Achan Subdivision

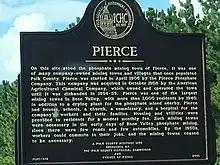
Historic marker for Pierce, Florida, located along the Achan Subdivision

The Seaboard Air Line Railroad bought the Charlotte Harbor and Northern Railway in 1926. In the 1940s, the Seaboard Air Line designated the line from Mulberry to Bradley Junction and from there to Agricola as the Agricola Subdivision. By the 1950s, it was renamed the Achan Subdivision as it is today and the segment from Bradley Junction to Agricola was downgraded to spur status.